Saka

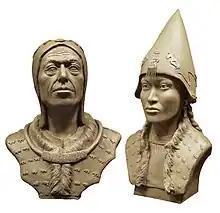
Forensic reconstruction of the Saka King and Queen of Arzhan-2, in their burial costumes (650-600 BC).

The region in modern Afghanistan and Iran where the Saka moved to became known as "land of the Saka" or Sakastan. This is attested in a contemporary Kharosthi inscription found on the Mathura lion capital belonging to the Saka kingdom of the Indo-Scythians (200 BC – 400 AD) in northern India, roughly the same time the Chinese record that the Saka had invaded and settled the country of "Jibin" 罽賓 (i.e. Kashmir, of modern-day India and Pakistan). In the Persian language of contemporary Iran the territory of Drangiana was called Sakastāna, in Armenian as Sakastan, with similar equivalents in Pahlavi, Greek, Sogdian, Syriac, Arabic, and the Middle Persian tongue used in Turfan, Xinjiang, China. The Sakas also captured Gandhara and Taxila, and migrated to North India. The most famous Indo-Scythian king was Maues. An Indo-Scythian kingdom was established in Mathura (200 BC – 400 AD). Weer Rajendra Rishi, an Indian linguist, identified linguistic affinities between Indian and Central Asian languages, which further lends credence to the possibility of historical Sakan influence in North India. According to historian Michael Mitchiner, the Abhira tribe were a Saka people cited in the Gunda inscription of the Western Satrap Rudrasimha I dated to AD 181.